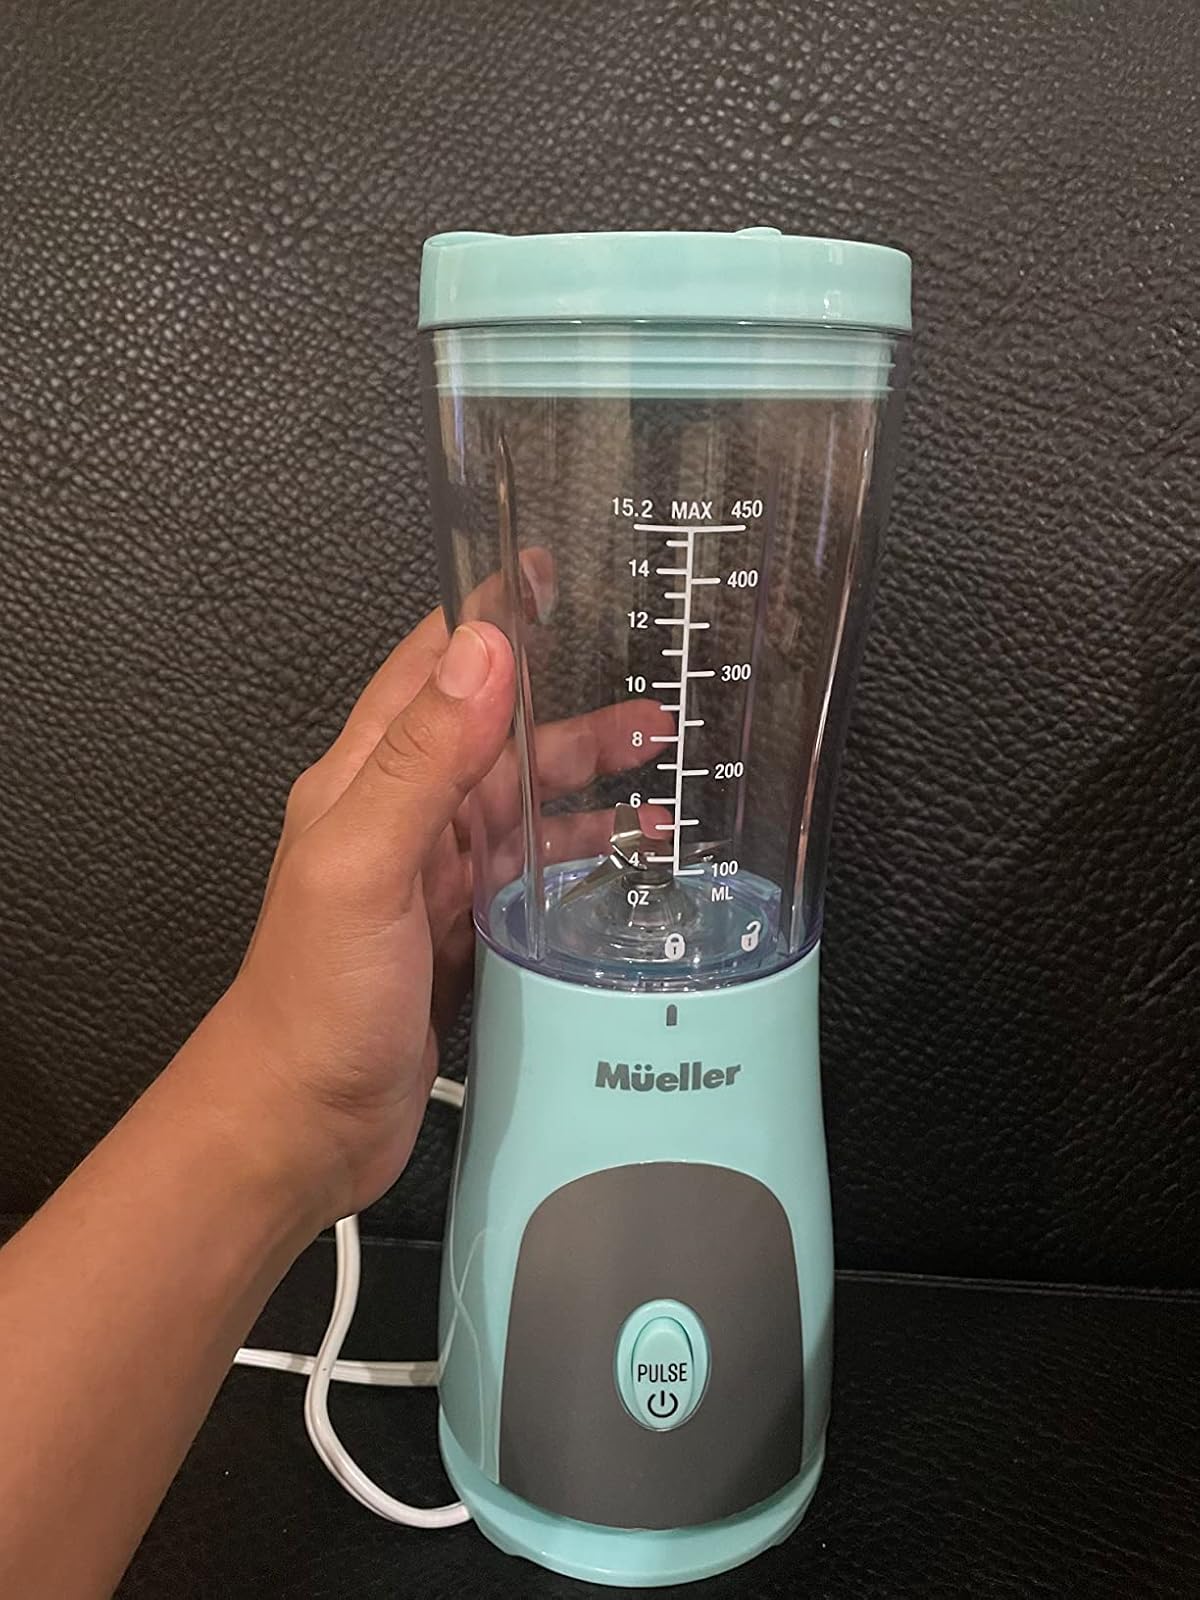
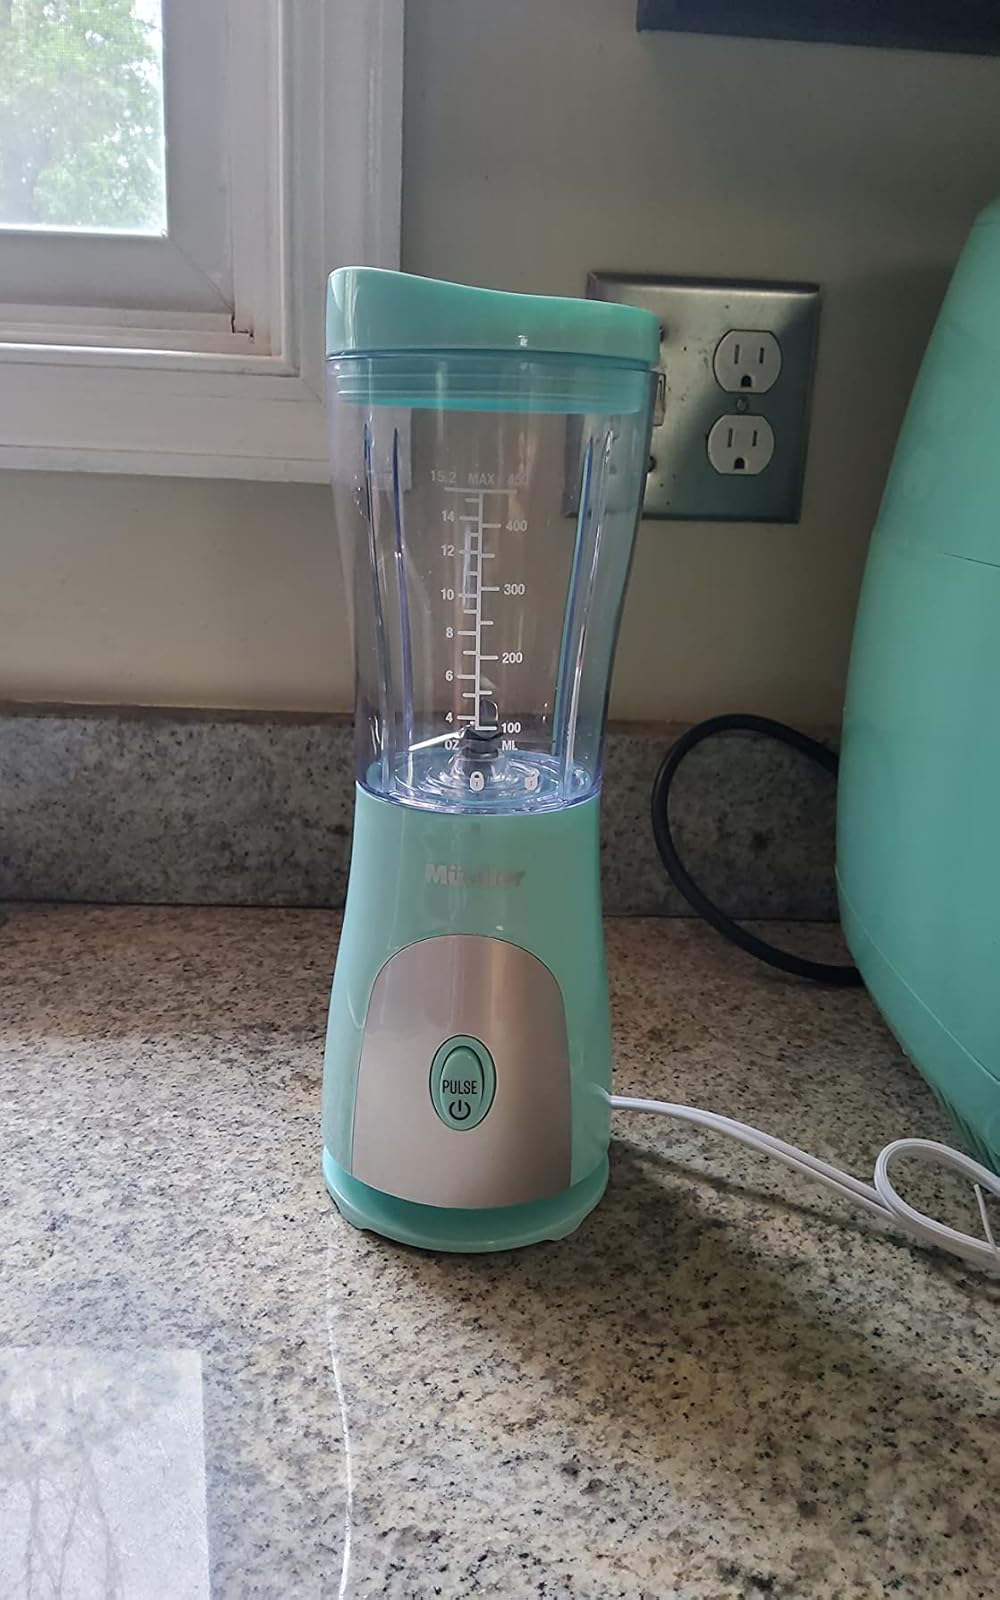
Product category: items_blender
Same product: yes